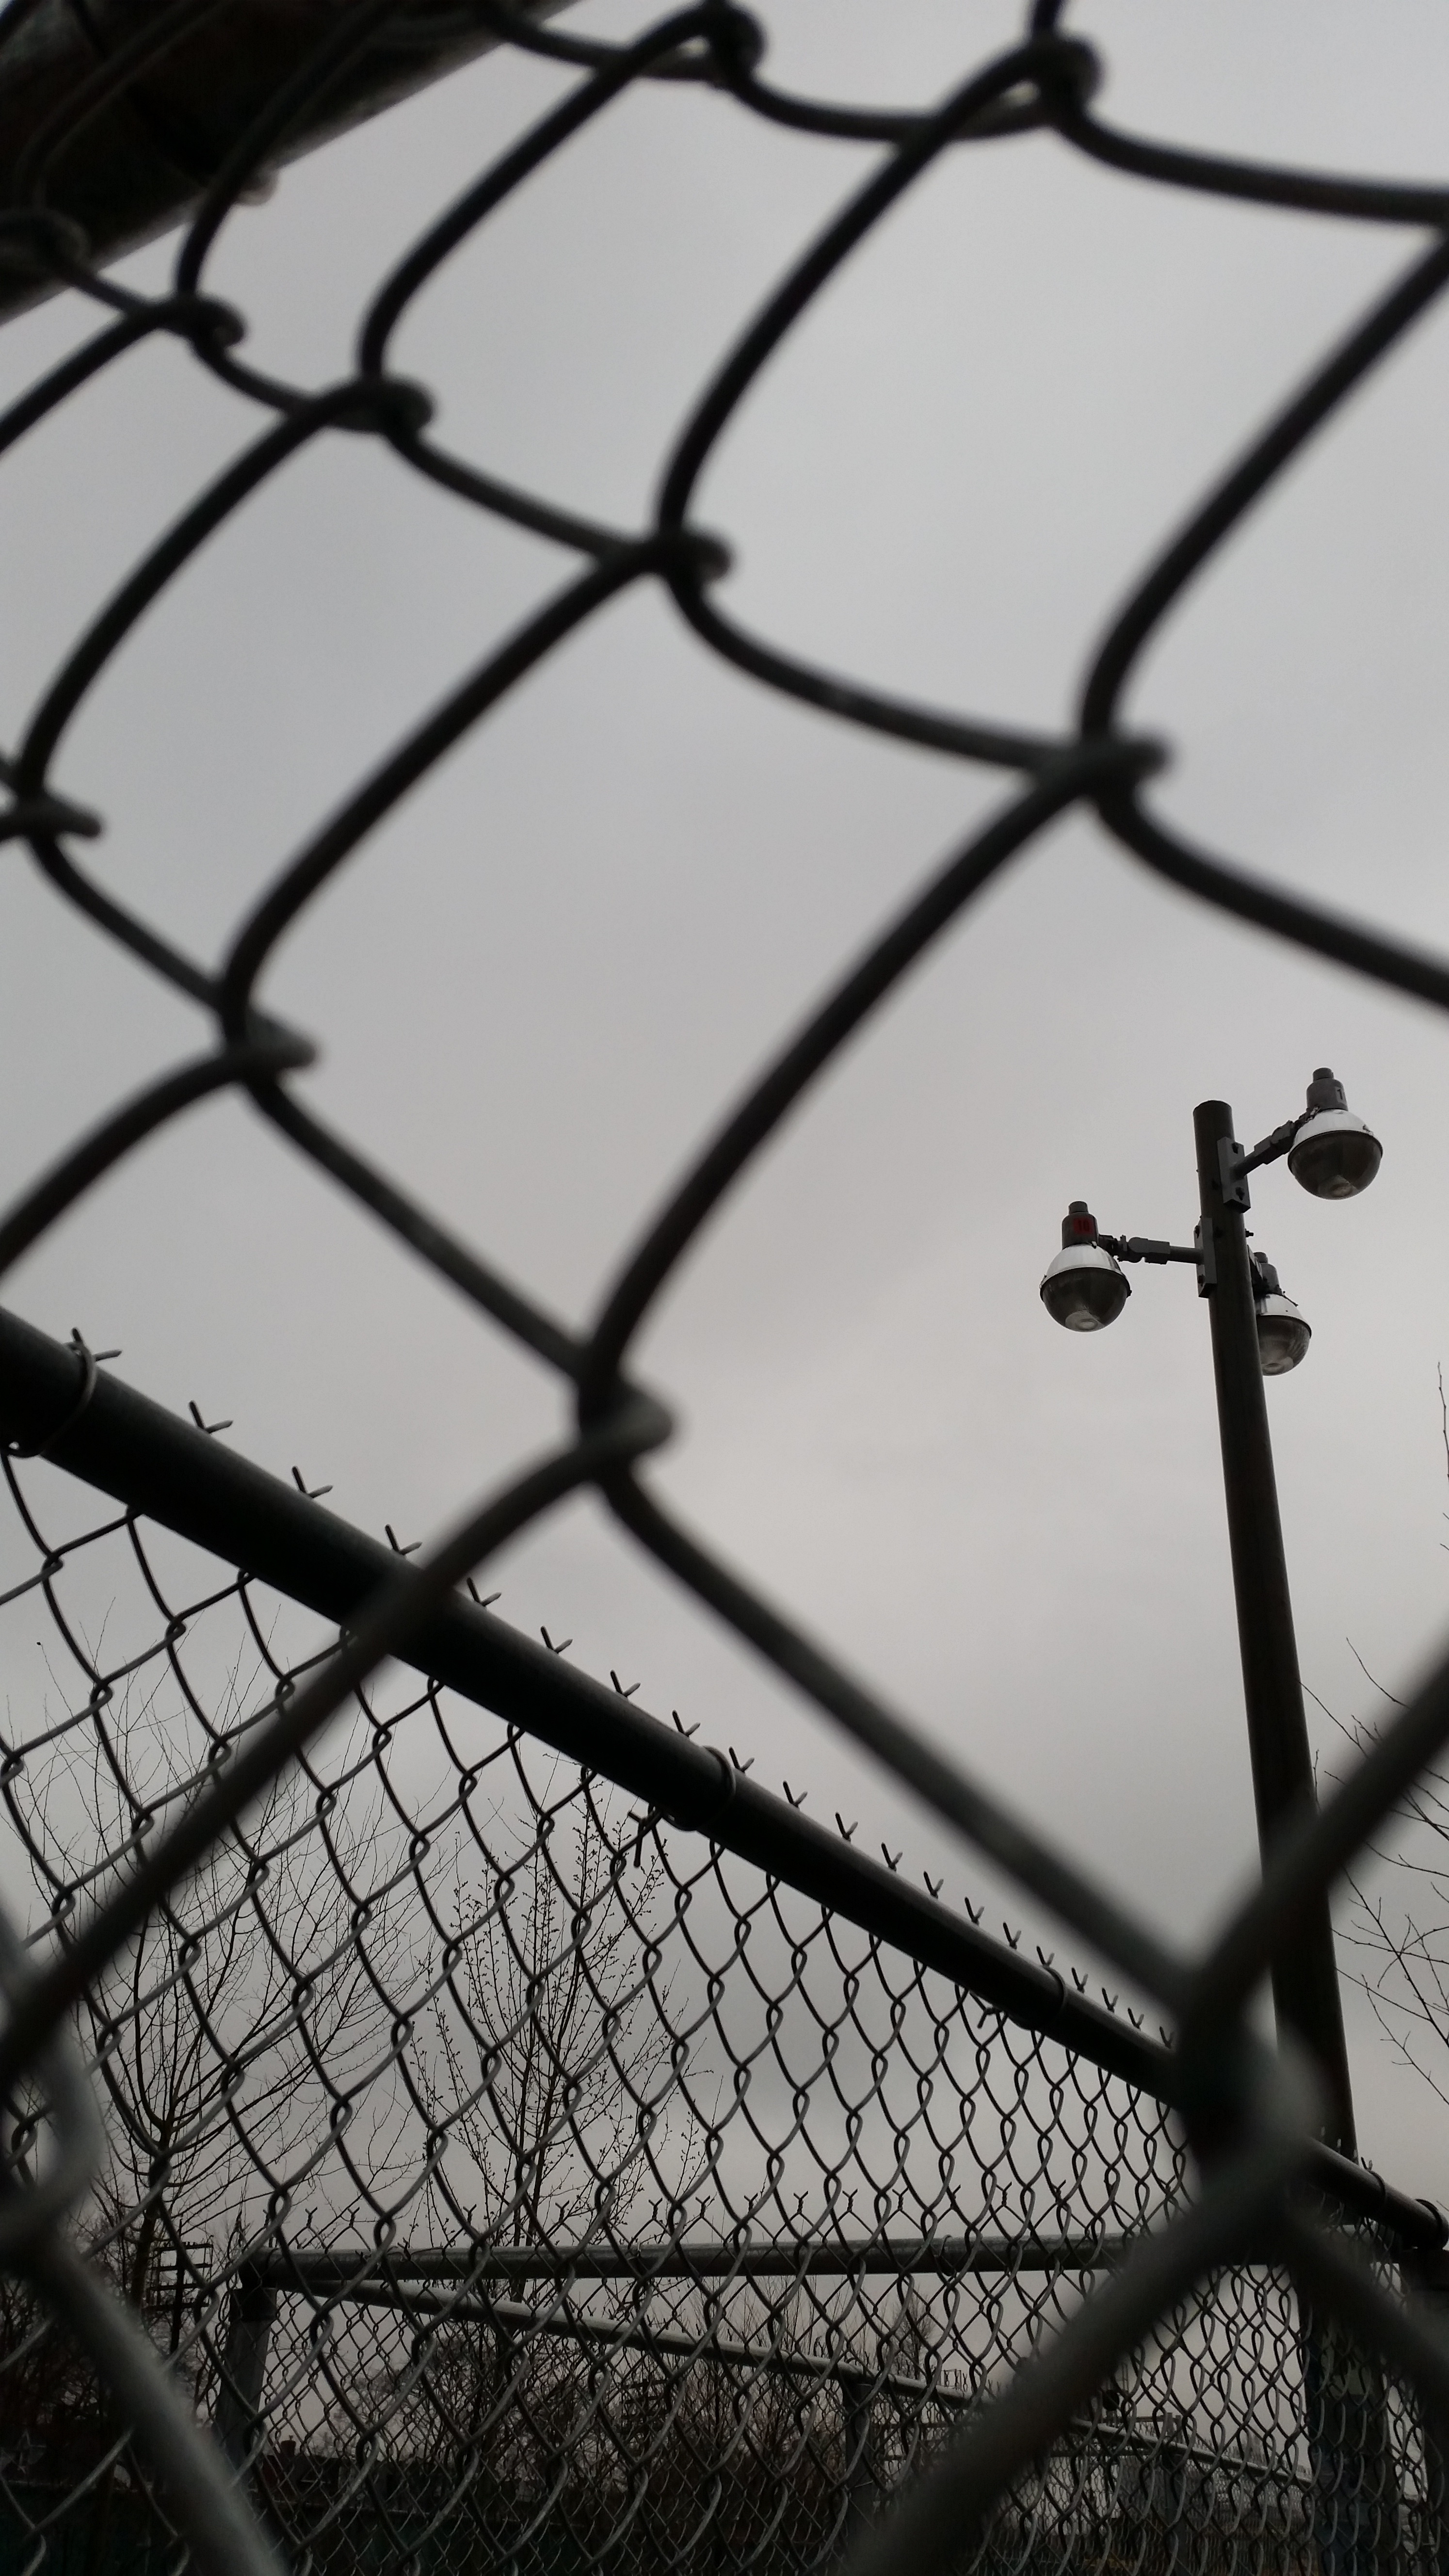
black and white, glass, line, black, monochrome, circle, net, symmetry, iron, shape, monochrome photography, outdoor structure, chain link fencing, wire fencing